Sauda

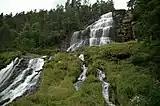
Svandalsfossen waterfall, Sauda

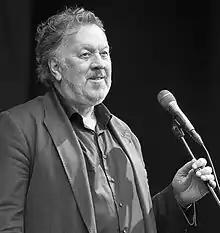
Bjørn Eidsvåg, 2016

Sauda has sister city agreements with the following places: